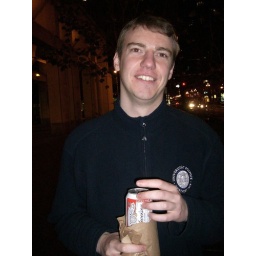
Evidence photo of the beer in the famous brown paper bag